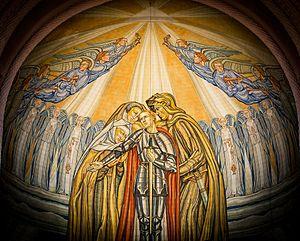
Détail de la fresque en l'église Ste Jeanne d'Arc de Versailles (78)
L'église Sainte-Jeanne d'Arc est une église catholique située dans le quartier de Clagny-Glatigny à Versailles, dans les Yvelines.